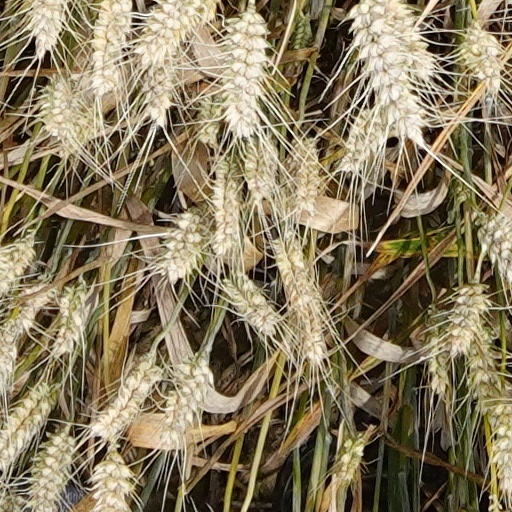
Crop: wheat